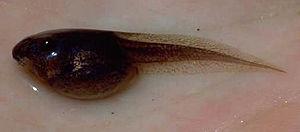
Dryopsophus caeruleus, anciennement Litoria caerulea, la Rainette de White ou encore Rainette caréuléenne, est une espèce d'amphibiens de la famille des Pelodryadidae. C'est une grenouille arboricole originaire d'Australie et de Nouvelle-Guinée, avec des populations vraisemblablement introduites comme NAC en Nouvelle-Zélande et aux États-Unis. Cet anoure est assez semblable à certaines autres espèces de la même sous-famille, en particulier la grenouille magnifique et la grenouille géante.